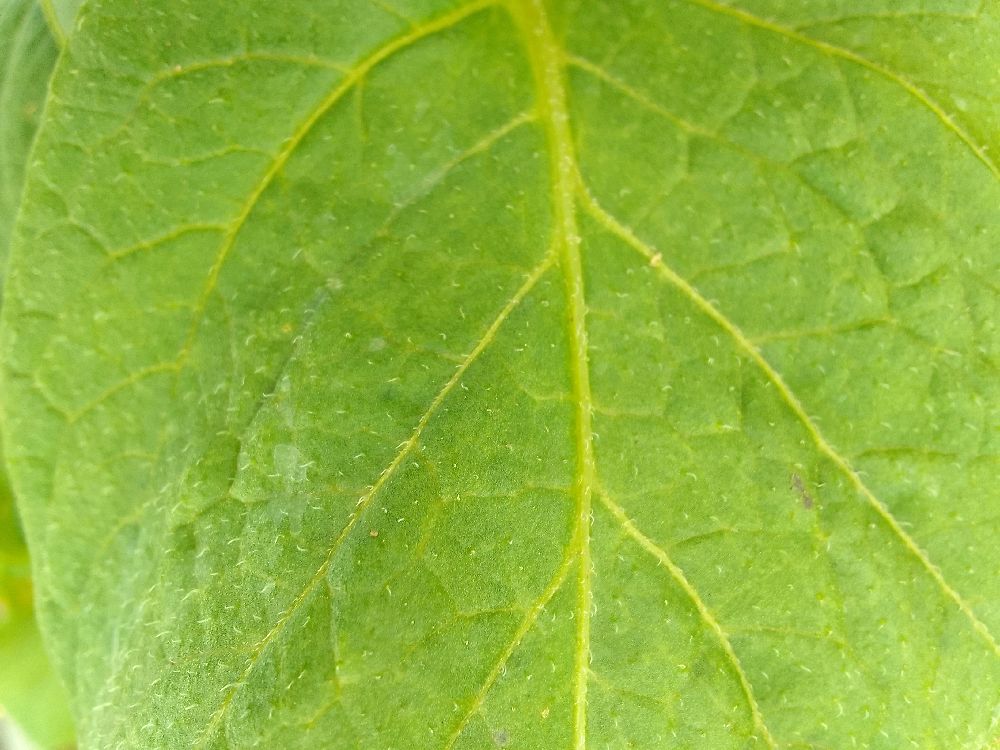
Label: Healthy